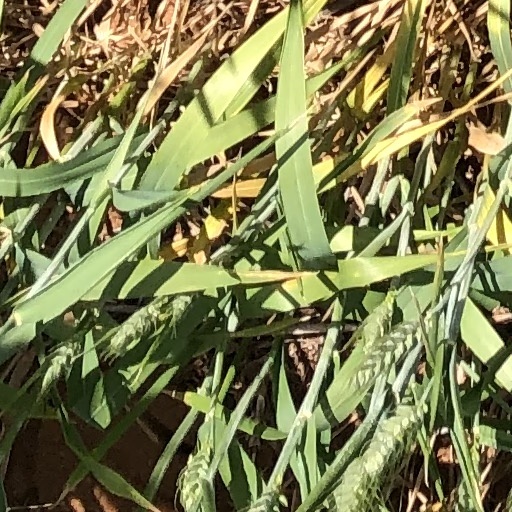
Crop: wheat